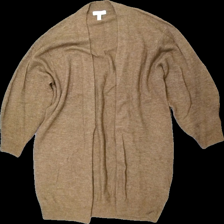
View: front
Type: Cardigan
Category: Ladies
Brand: H&M
Colors: Beige
Material: 63% Acryl 37% Nylon
Cut: Long
Size: M
Season: All
Price range: 50-100
Recommended usage: Reuse
Description: Knitted cardigan